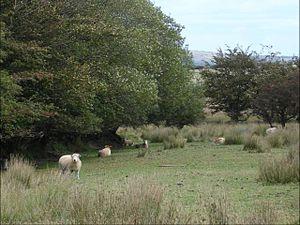
Liste des principales races de moutons connues du Royaume-Uni :